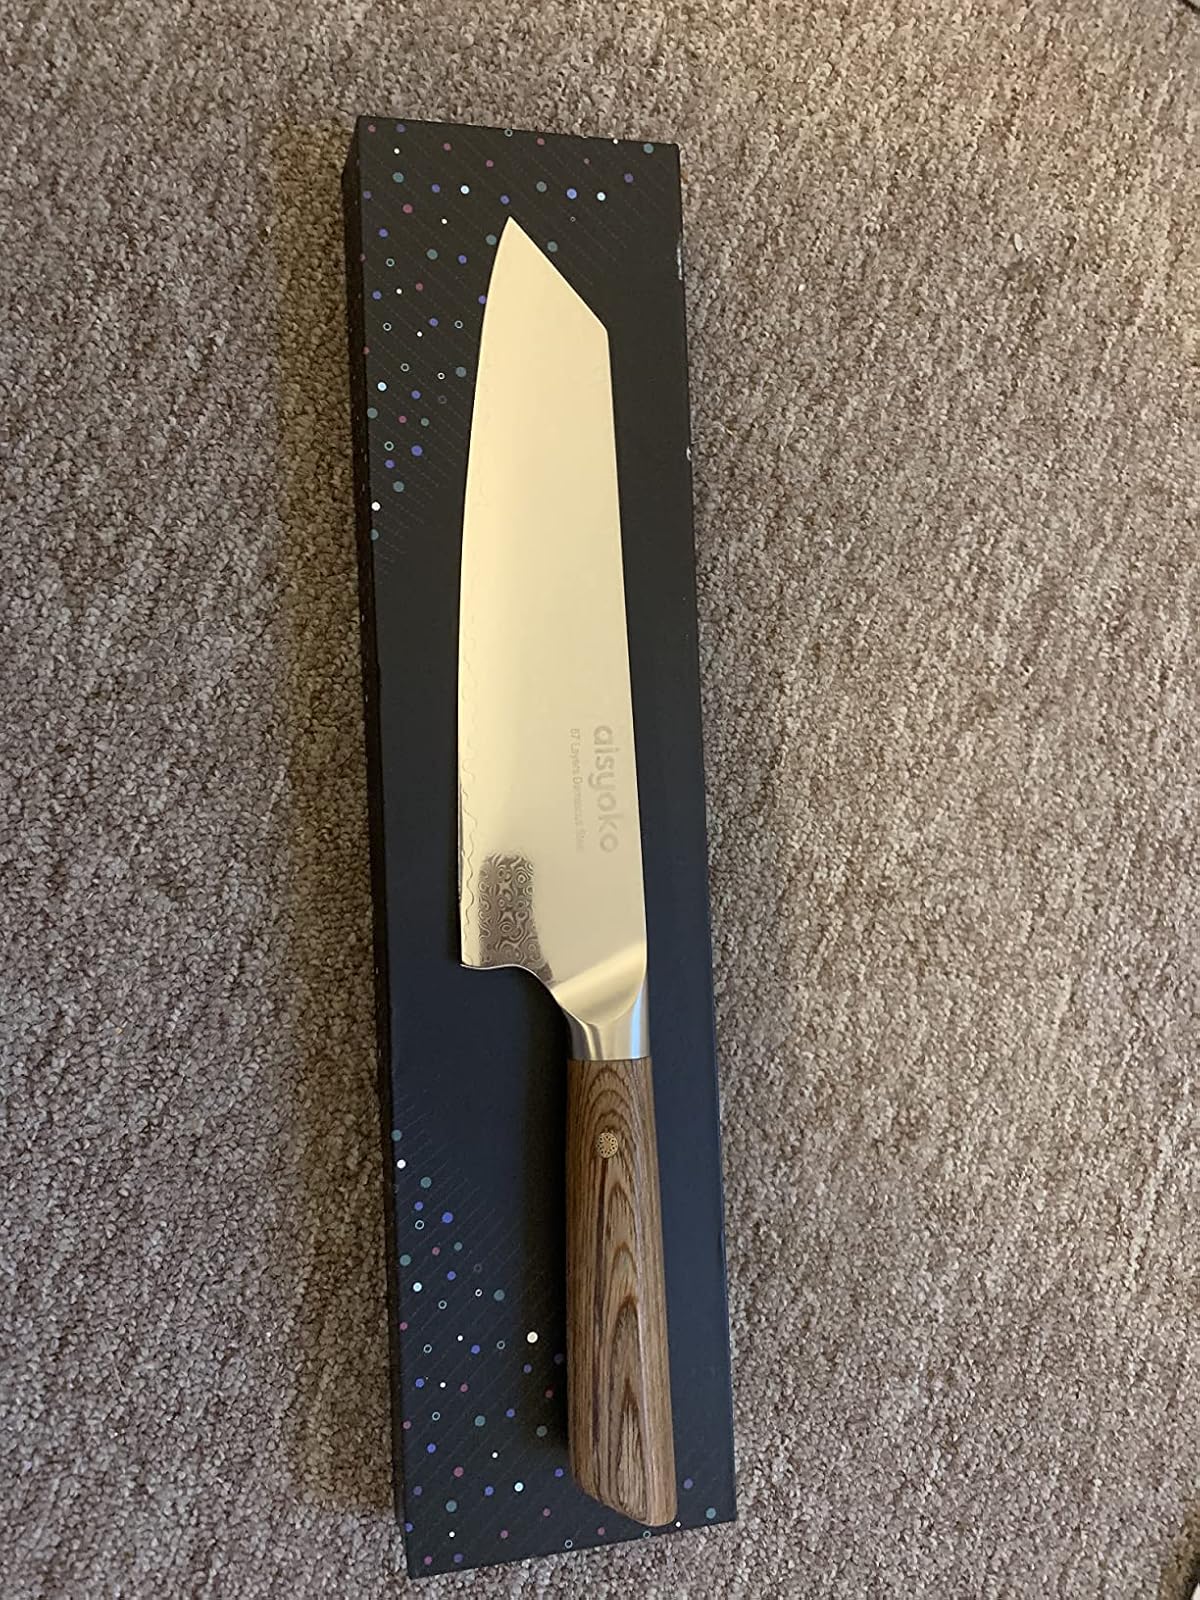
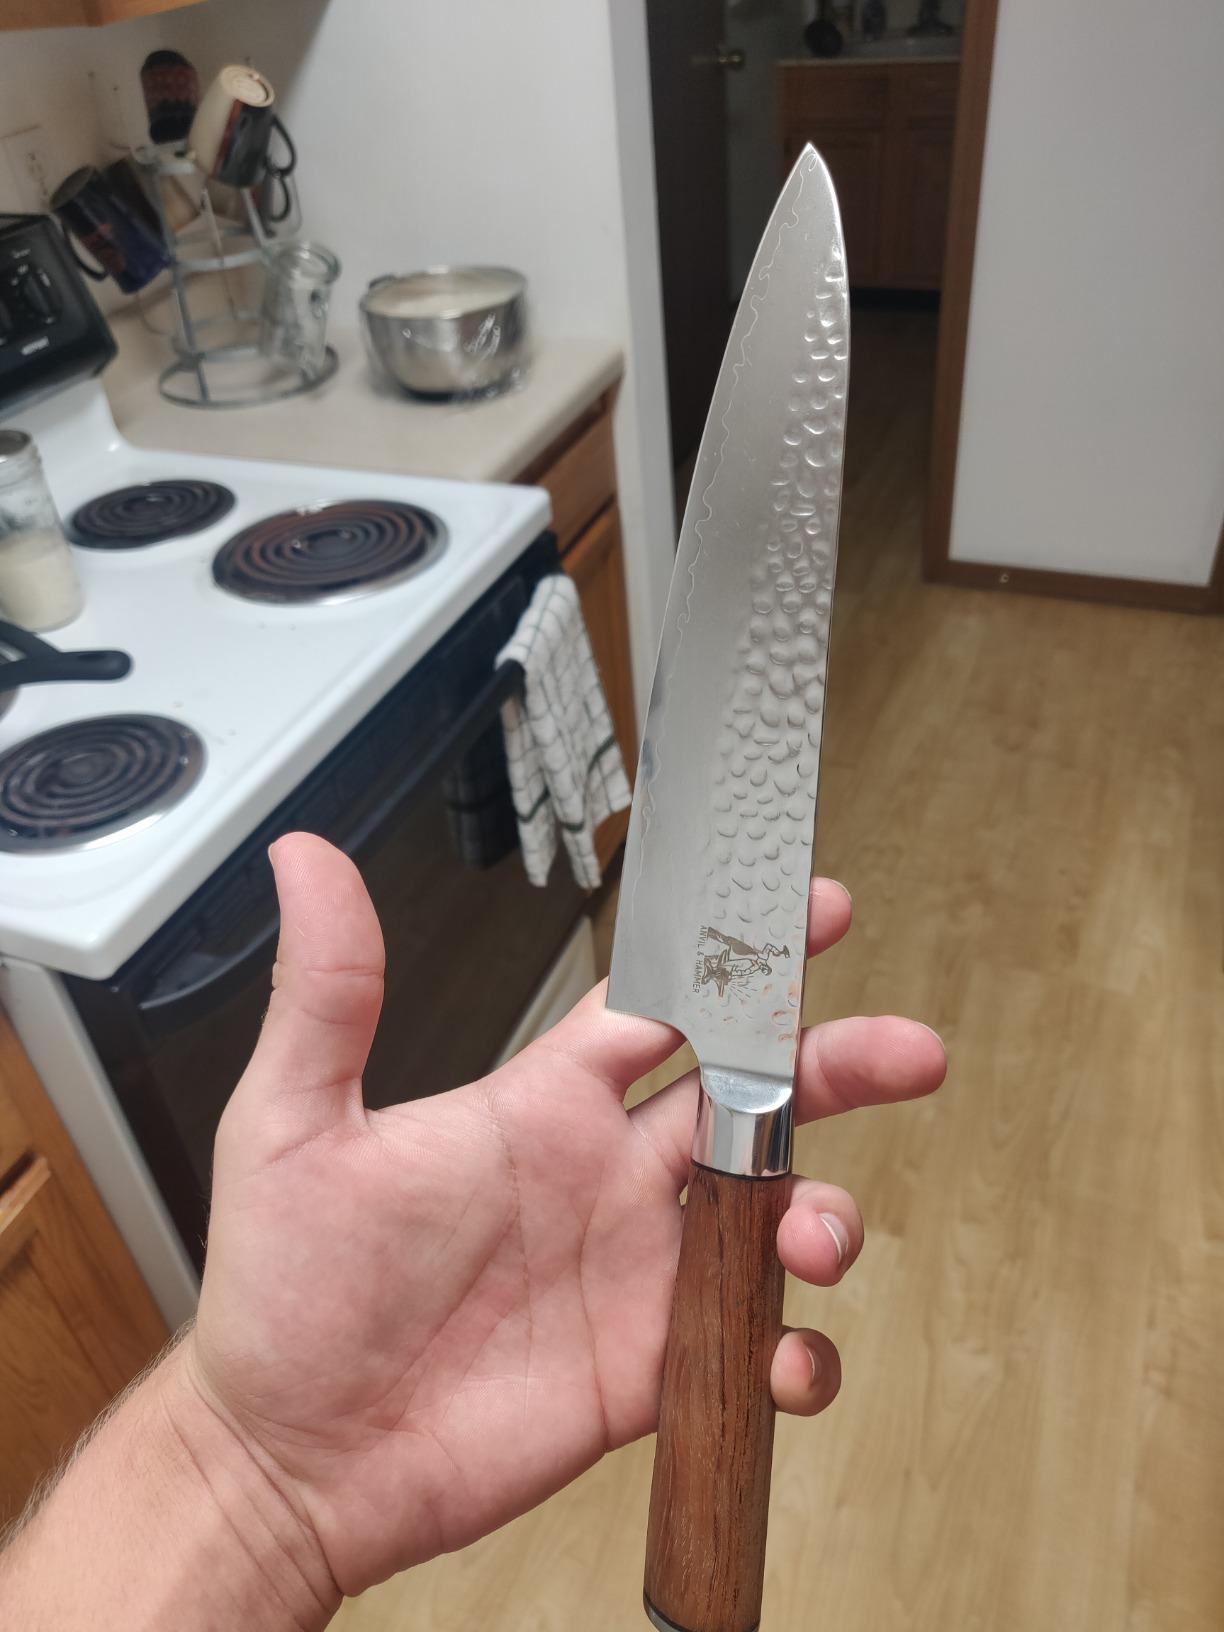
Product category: items_knife
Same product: no